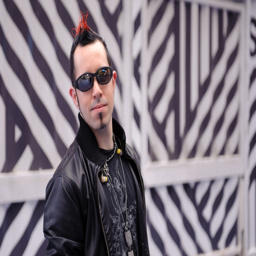
a man of many stripes